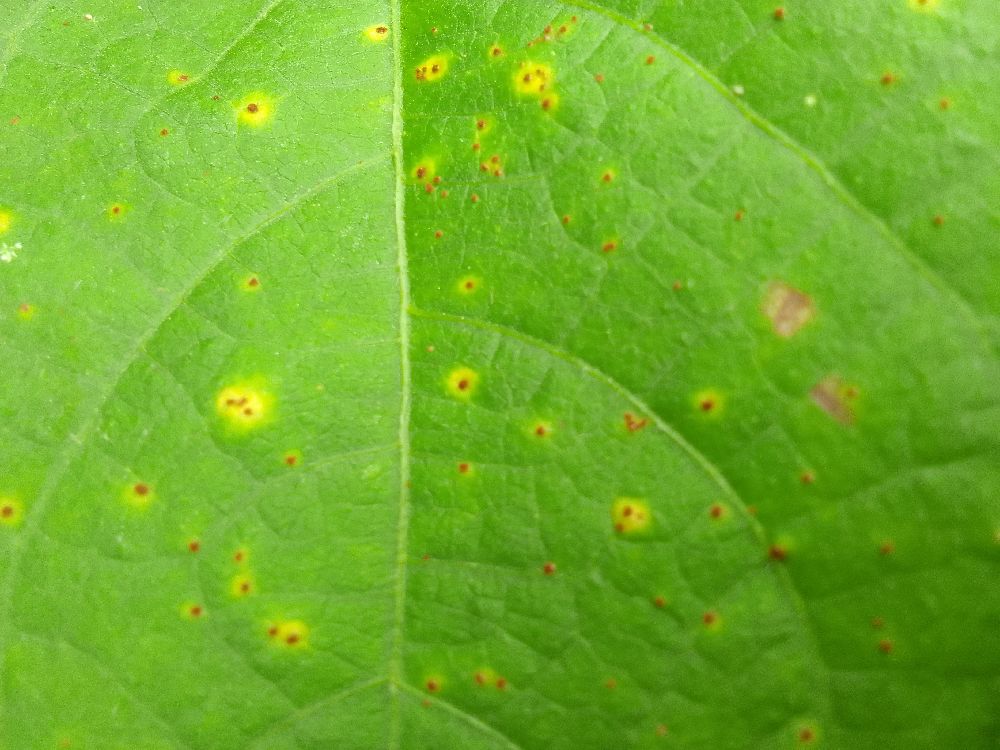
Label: rust